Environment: real
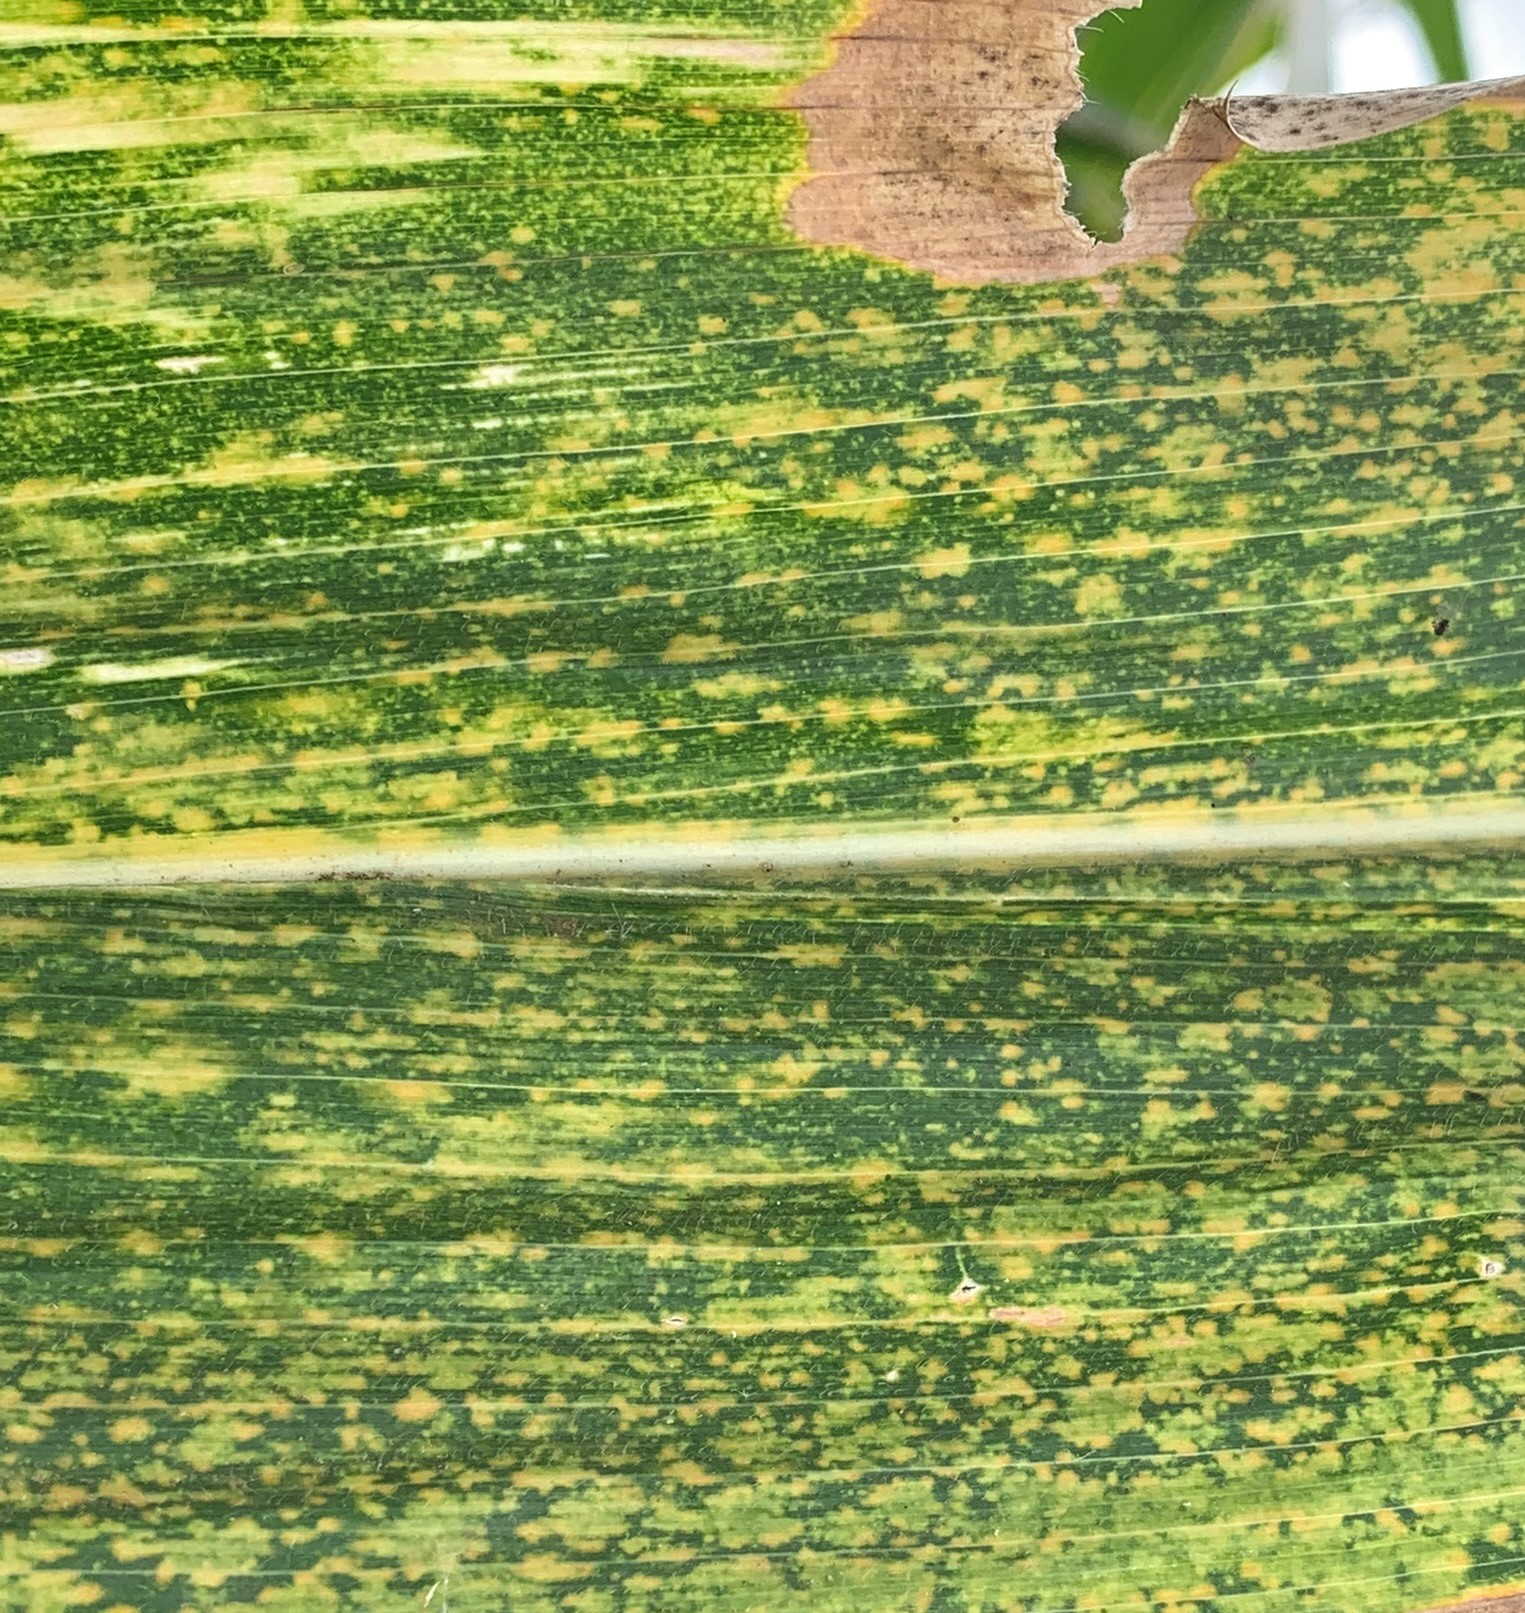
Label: lethal_necrosis